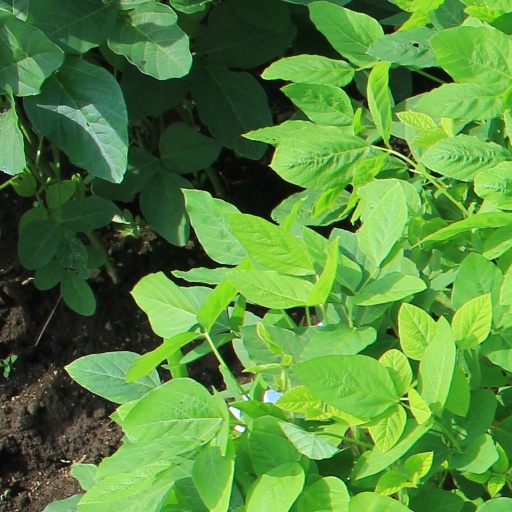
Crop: soybean